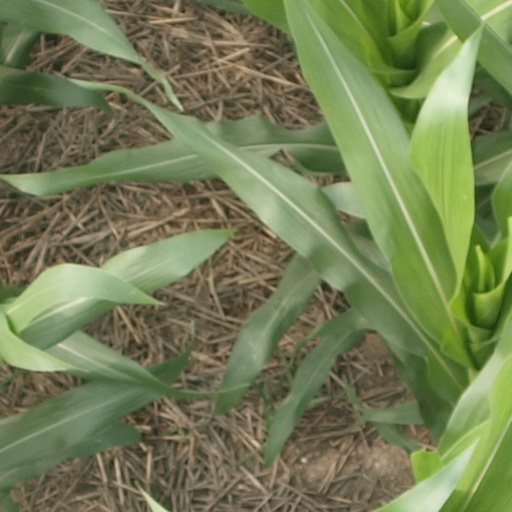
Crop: maize; corn